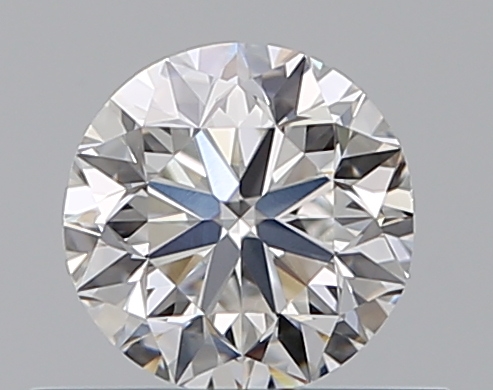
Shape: round
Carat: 0.5
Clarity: VS1
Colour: F
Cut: VG
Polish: EX
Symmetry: VG
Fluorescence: N
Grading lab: GIA
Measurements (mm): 4.91 x 4.97 x 3.2